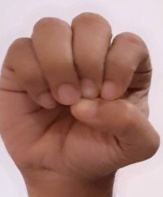
ASL sign: E